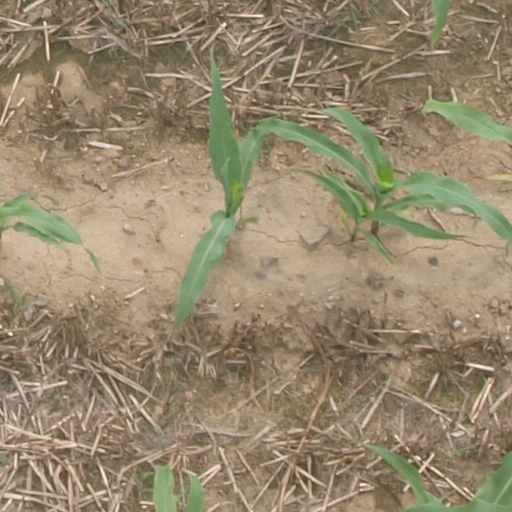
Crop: maize; corn